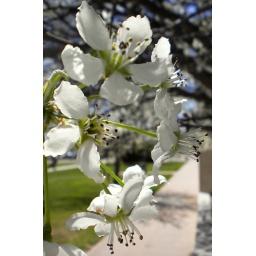
flowers in the trees